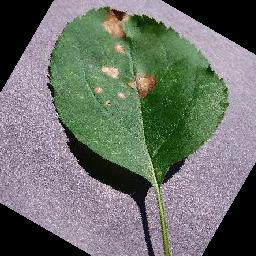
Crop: apple
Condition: black_rot